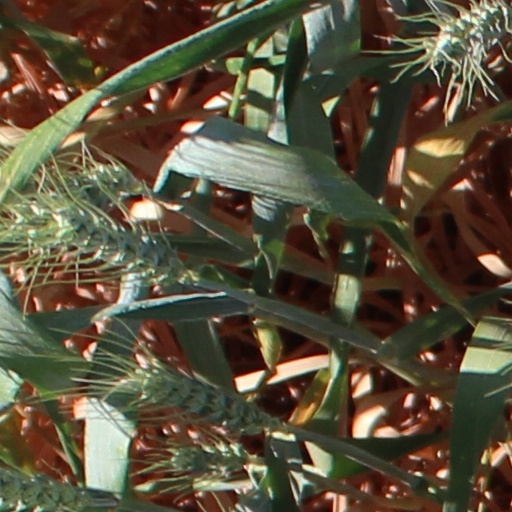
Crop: wheat